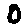
Label: 0